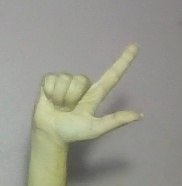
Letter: laam